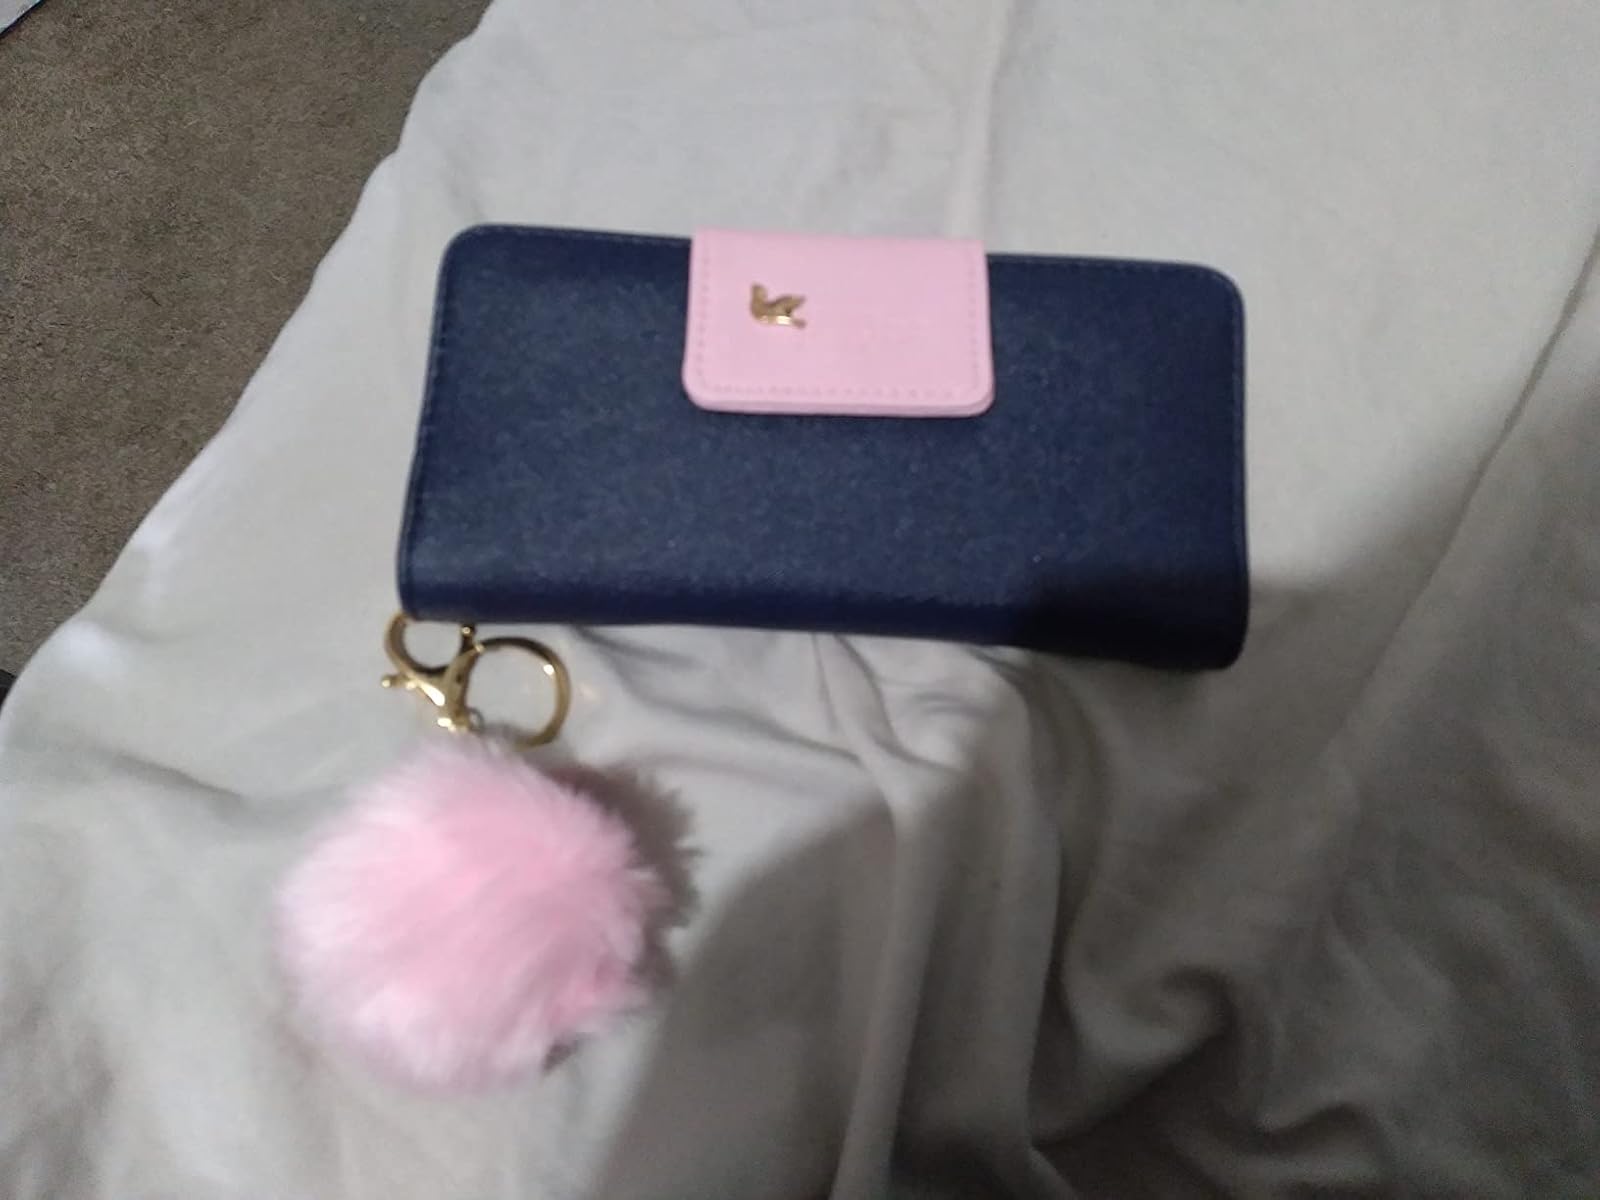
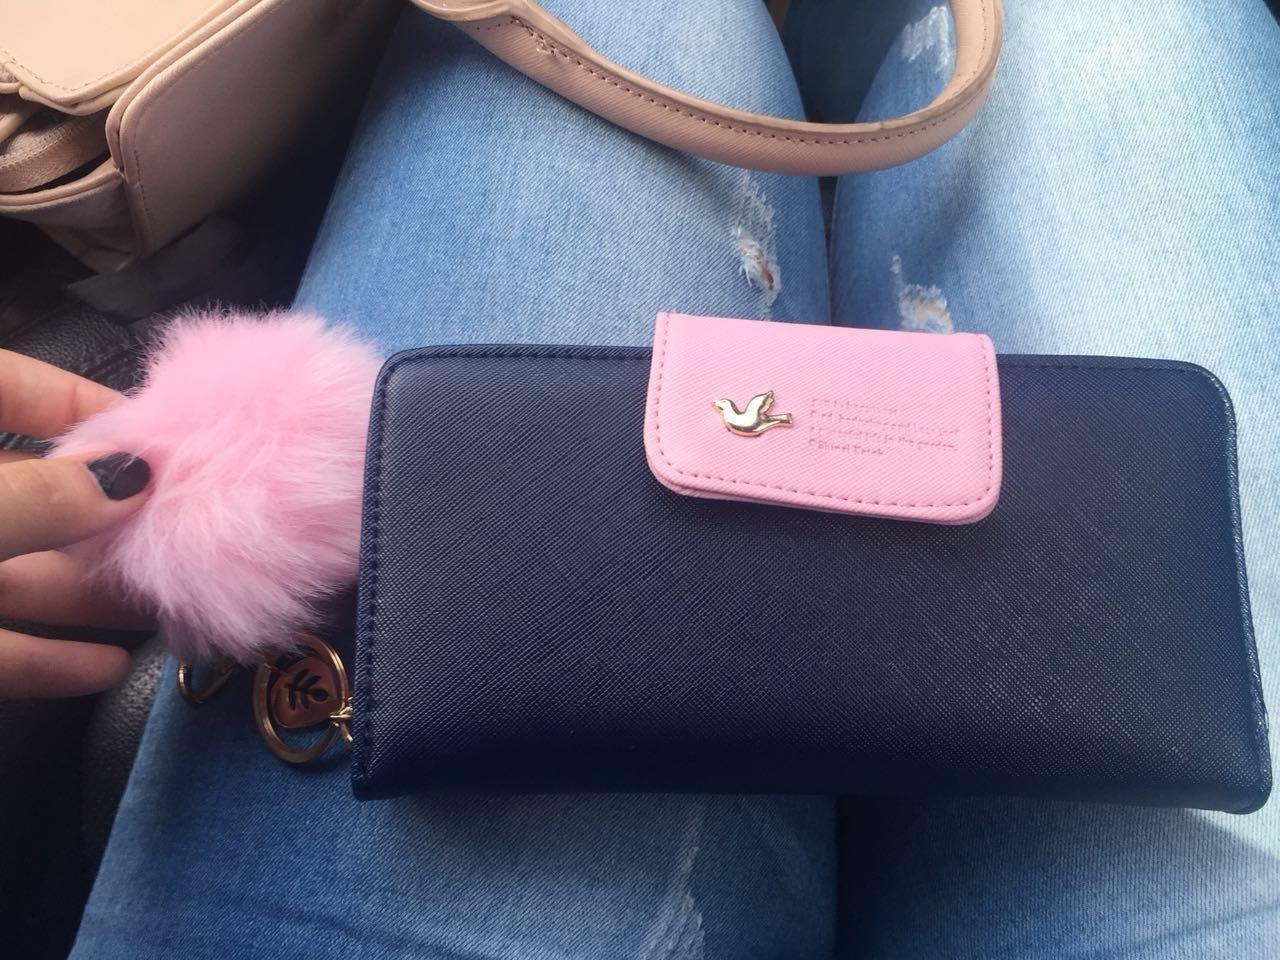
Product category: accessories_handbag
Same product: yes